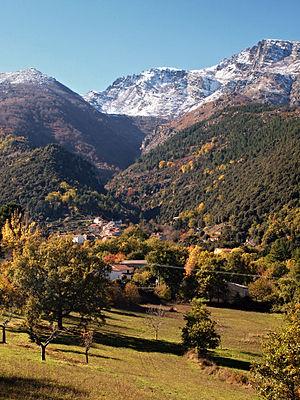
Santo-Pietro-di-Venaco est une commune française située dans la circonscription départementale de la Haute-Corse et le territoire de la collectivité de Corse. Le village appartient à l'ancienne piève de Venaco.